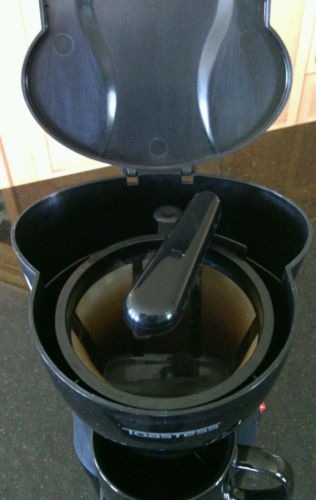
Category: coffee maker